Theatre Royal, Exeter

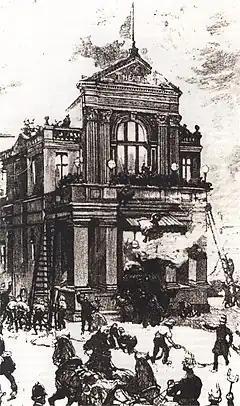
The fire of 1887

The theatre is best remembered for the disaster during a dramatisation of "Romany Rye" (a melodrama by Wilson Barrett) on 5 September 1887, which became the worst theatre fire in British history. Fire broke out backstage where gas lighting ignited some gauze. The number of exits from the gallery of the auditorium proved to be inadequate and in the resultant panic amongst the audience 186 people died. A national appeal for donations for the victims’ families raised £20,763 and the event was influential in the introduction of safety precautions for public buildings. There is a memorial to those who died in the fire in Higher Cemetery, Heavitree, made by local sculptor Harry Hems.